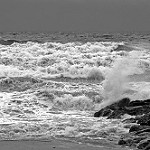
Label: sea